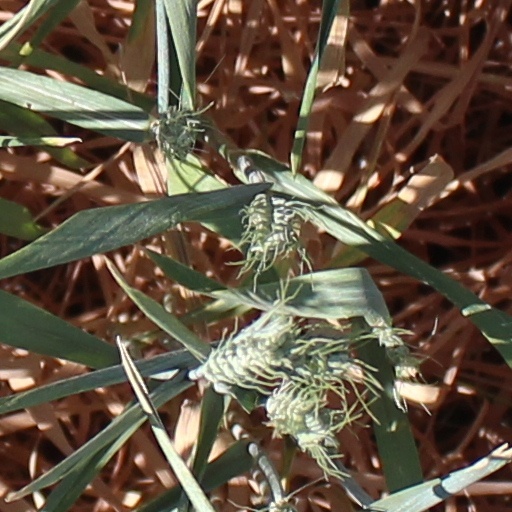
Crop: wheat